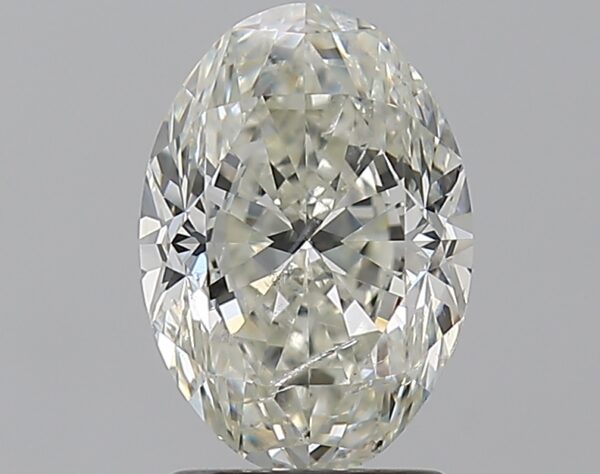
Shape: oval
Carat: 2
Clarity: SI2
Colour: J
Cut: GD
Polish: EX
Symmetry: EX
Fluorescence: N
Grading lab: GIA
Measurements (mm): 9.52 x 6.7 x 4.53